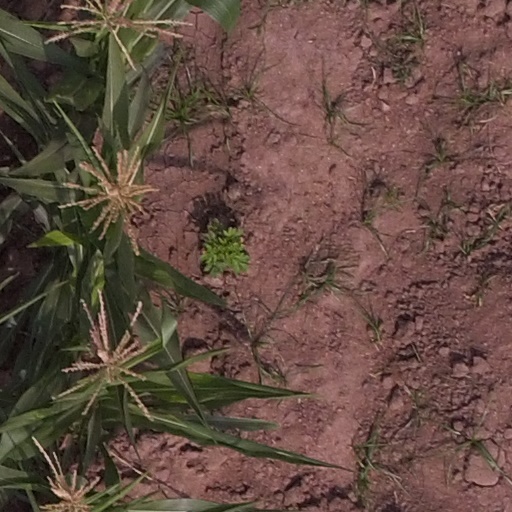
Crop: maize; corn